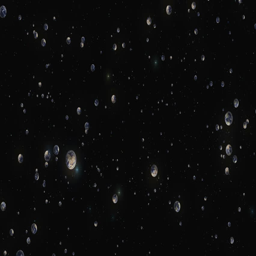
a large amount of earth in space